Kees IJmkers

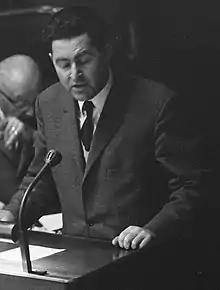
Kees IJmkers making addressing the Netherlands Senate Chamber, 1966

Cornelis Antoon (Kees) IJmkers (3 September 1924 – 13 January 2014) was a Dutch politician, he served at different times as a member of the municipal council of The Hague, Senate of the Netherlands, and States-Provincial of South Holland between 1964 and 1987 for the Communist Party of the Netherlands.